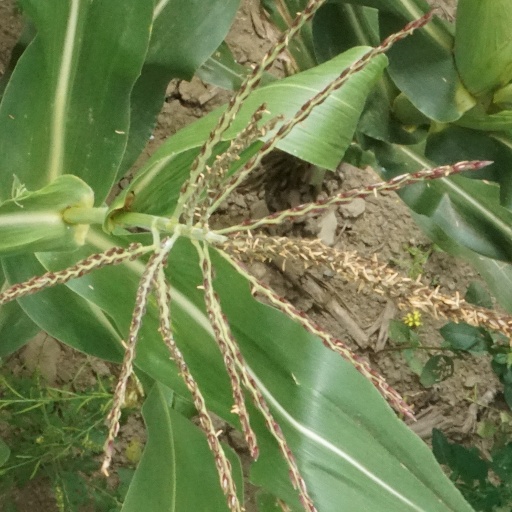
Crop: maize; corn